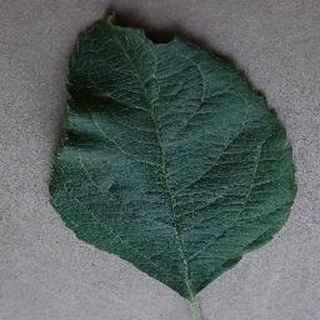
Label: healthy_apple